The Blue Comet

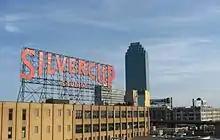
Interior scenes set at the Soprano residence, back room of the strip club Bada Bing!, Italian restaurant Nuovo Vesuvio and Melfi's psychiatrist's office were filmed at Silvercup Studios.

"The Blue Comet" was directed by Alan Taylor and photographed by Phil Abraham. Both had worked intermittently on the show in the same capacities since the first season. The penultimate episode marks Taylor's ninth credit as director and Abraham's 47th credit as director of photography; it is the final credit of the series for both. Before filming commenced, David Chase and Taylor held a pre-production director's meeting—called a "tone meeting" by the crew—in which Chase explained how he envisioned the filming of the episode's scenes in great detail and provided directions for Taylor to follow during principal photography.